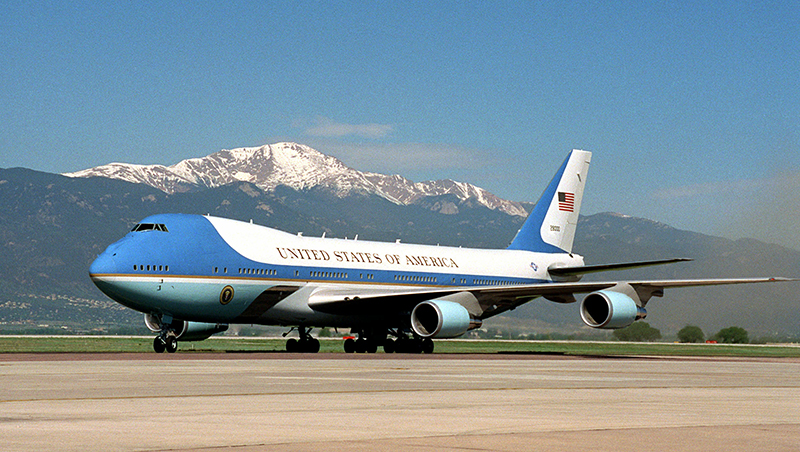
Vehicle type: Planes